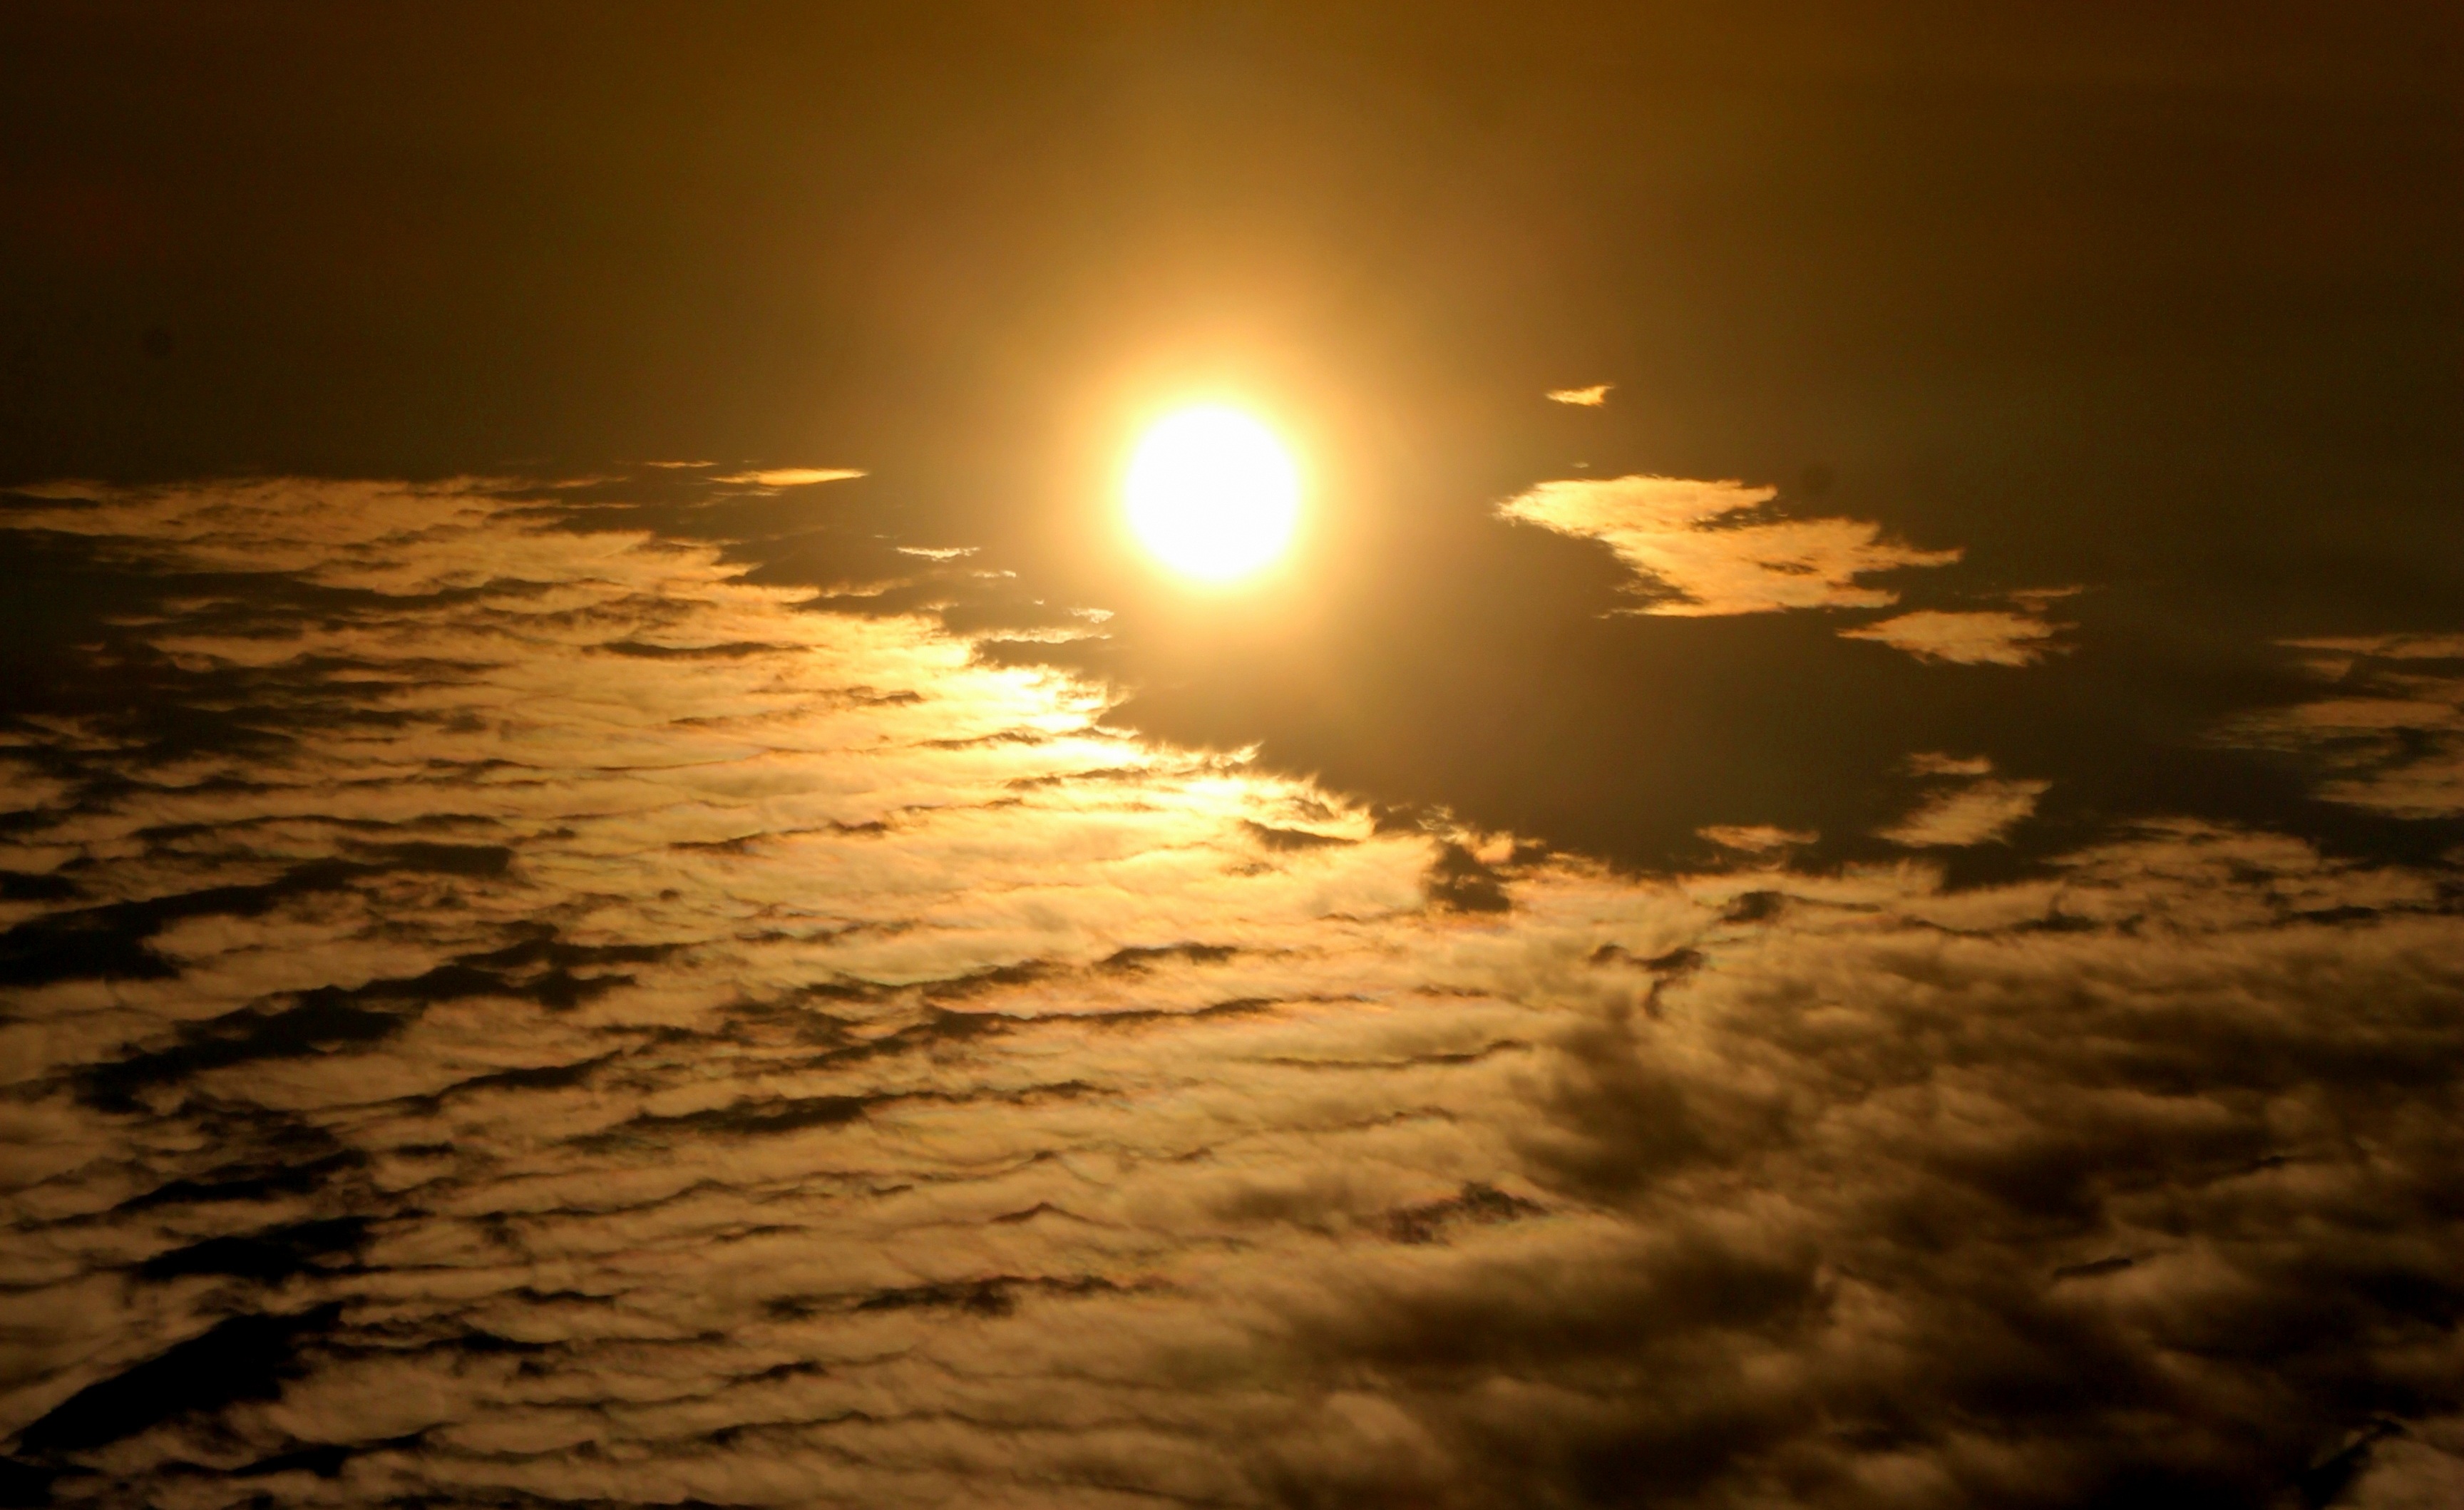
sea, coast, ocean, horizon, light, cloud, sky, sun, sunrise, sunset, sunlight, morning, wave, dawn, atmosphere, dusk, evening, reflection, red, afterglow, astronomical object